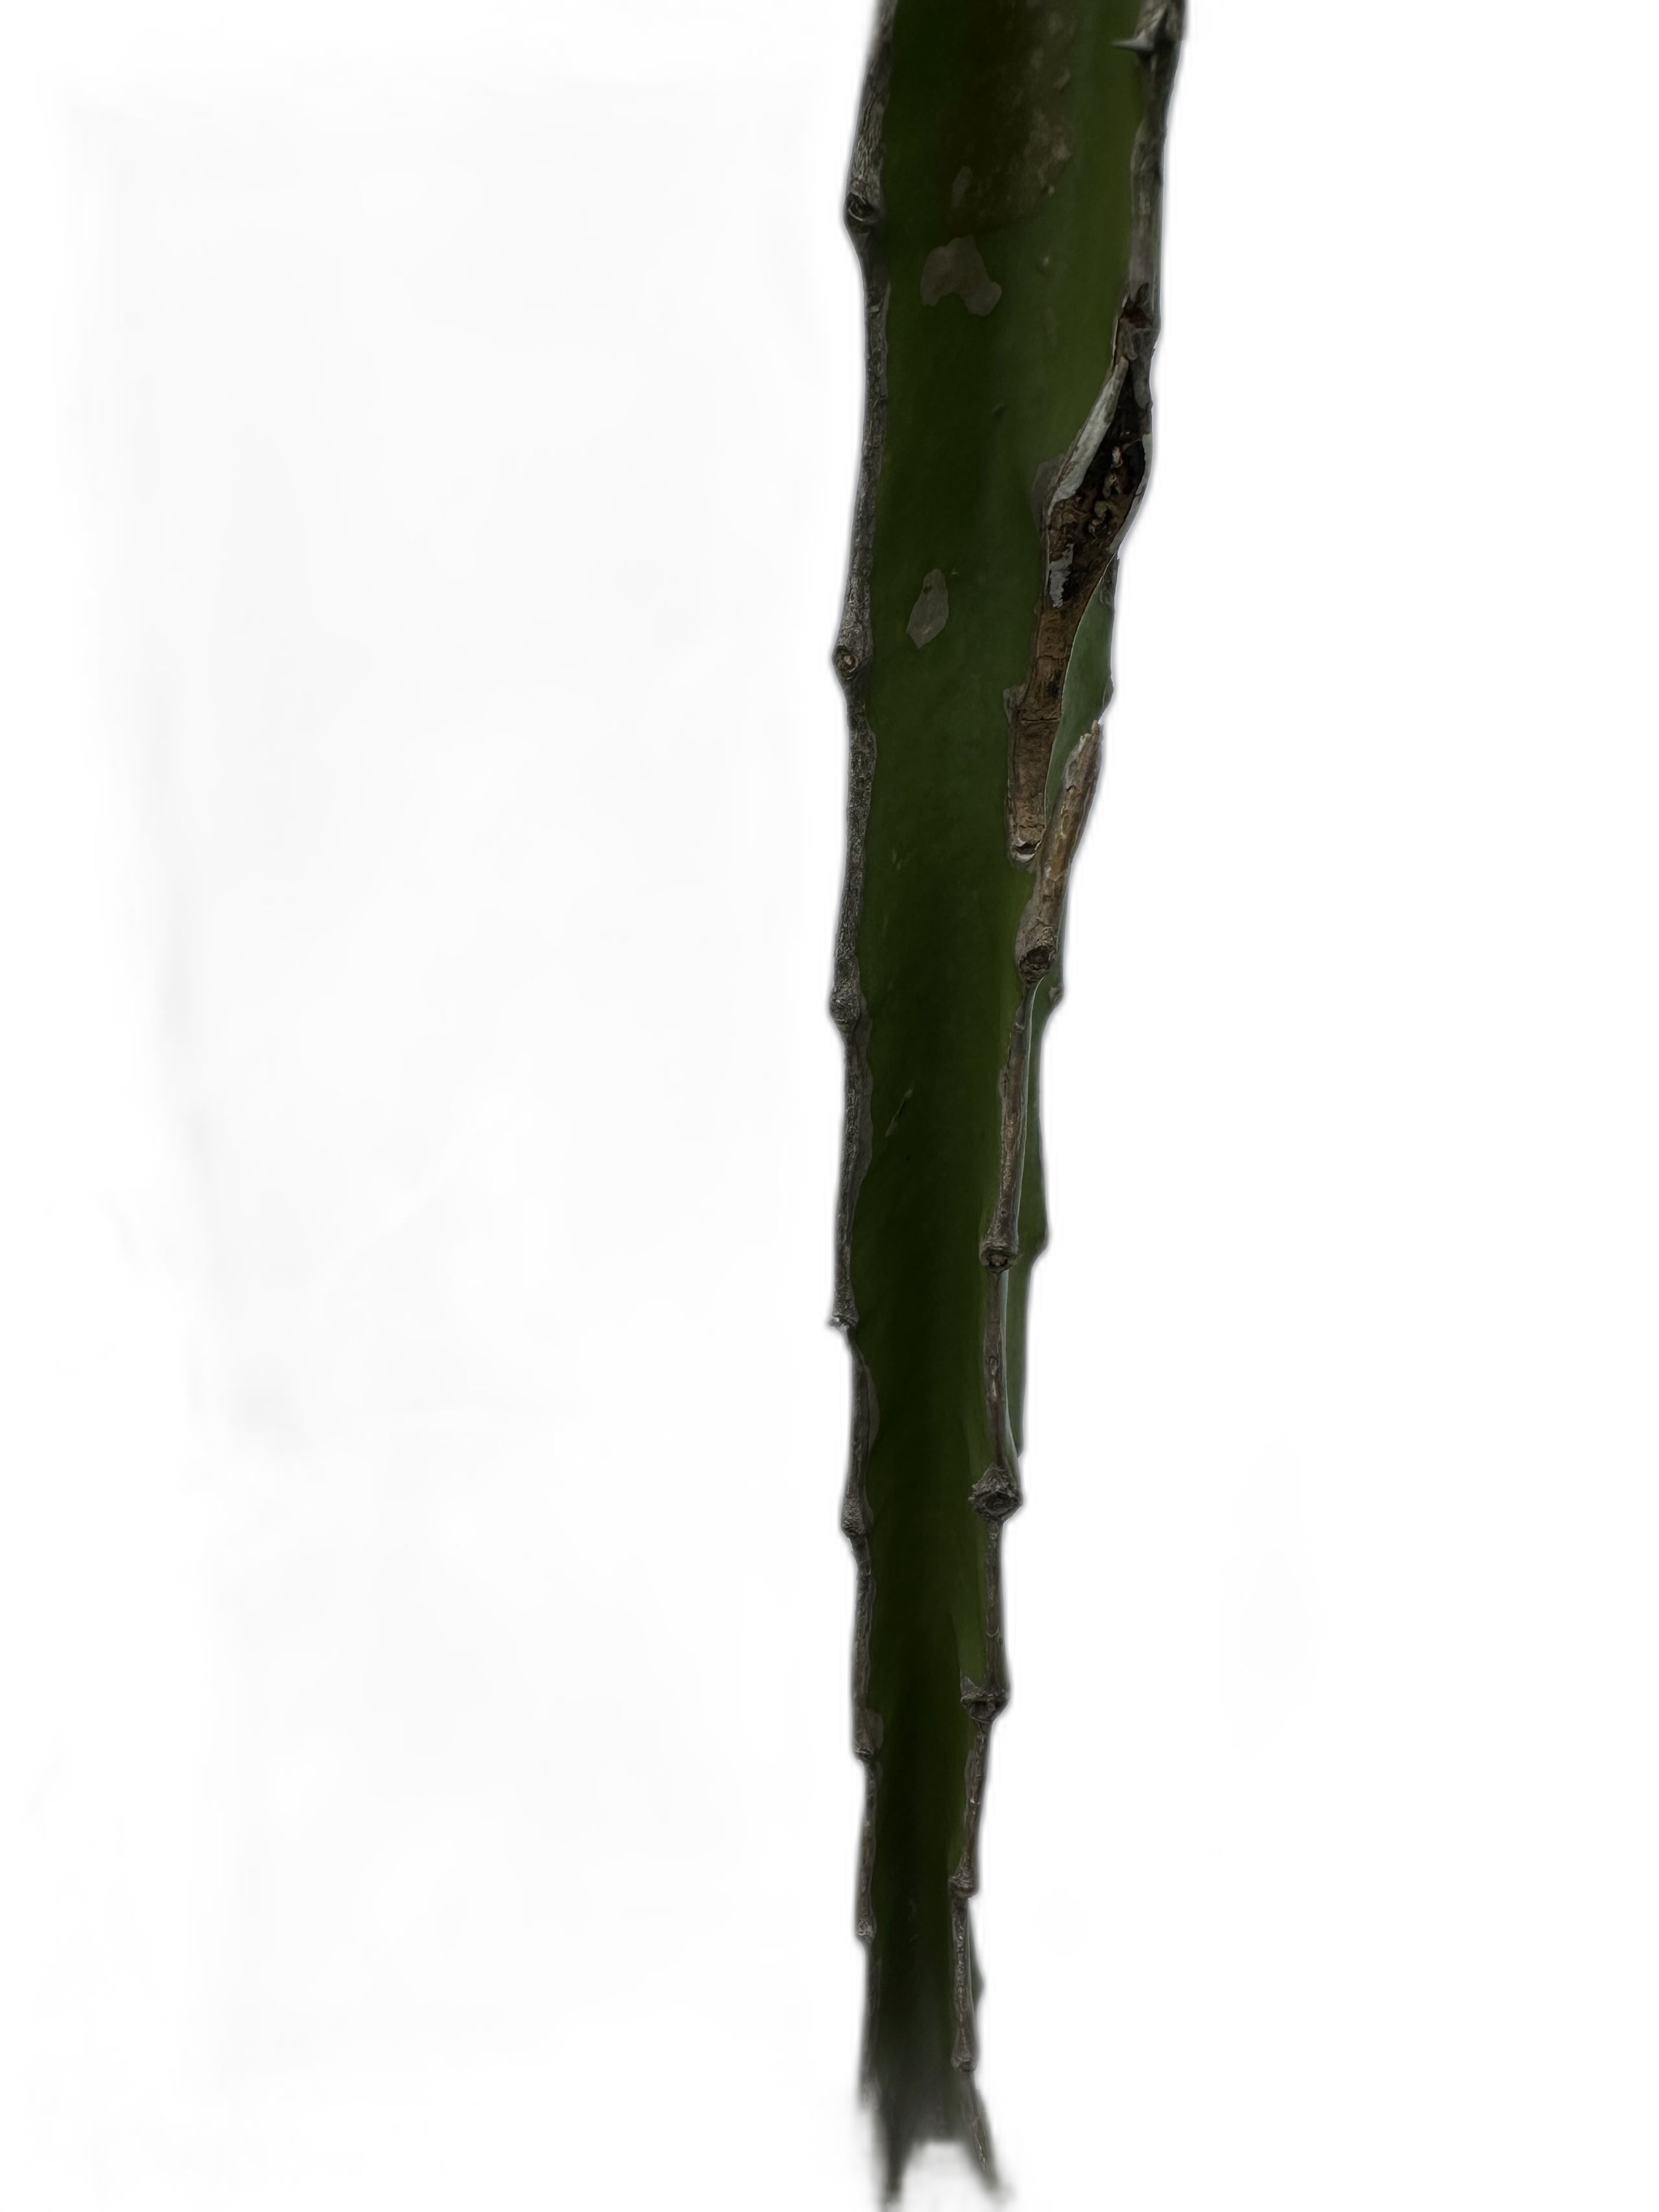
Label: Good leaf